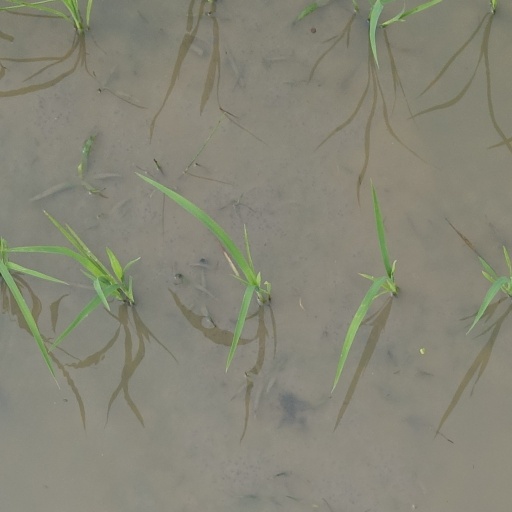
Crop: rice